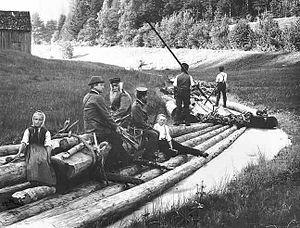
Le flottage du bois est un mode de transport par voie d'eau pour des pièces de bois de tailles variables, à l'état brut ou déjà débitées, assemblées entre elles ou pas. Influencé par les caractéristiques typographiques, hydrographiques, culturelles et climatiques de chaque région du monde, il prend des formes différentes et très variées en fonction des essences d'arbres des grandes zones forestières de la planète, mais surtout de la présence ou du degré de flottabilité du cours d'eau qui est aux abords des massifs forestiers où sont abattus les arbres.